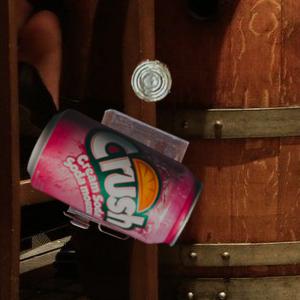
Label: cans